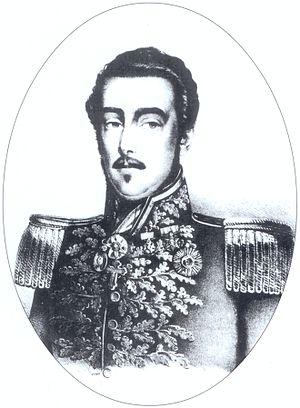
Balaiada est le nom donné à une révolte qui a eu lieu entre 1838 et 1841 dans la province de Maranhão, au Brésil.